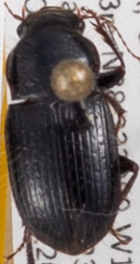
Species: Piosoma setosum
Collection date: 2023-08-22
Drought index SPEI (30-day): -0.794
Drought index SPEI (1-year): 0.044
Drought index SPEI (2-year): -0.29